World music

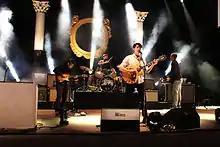
Vampire Weekend performing at Red Rocks Amphitheatre in 2013

Since the music industry established this term, the fuller scope of what an average music consumer defines as "world" music in today's market has grown to include various blends of ethnic music tradition, style and interpretation, and derivative world music genres have been coined to represent these hybrids, such as ethnic fusion and worldbeat. Good examples of hybrid, world fusion are the Irish-West African meld of Afro Celt Sound System, the pan-cultural sound of AO Music and the jazz / Finnish folk music of Värttinä, each of which bear tinges of contemporary, Western influence—an increasingly noticeable element in the expansion genres of world music. Worldbeat and ethnic fusion can also blend specific indigenous sounds with more blatant elements of Western pop. Good examples are Paul Simon's album "Graceland", on which South African mbaqanga music is heard; Peter Gabriel's work with Pakistani Sufi singer Nusrat Fateh Ali Khan; the Deep Forest project, in which vocal loops from West Africa are blended with Western, contemporary rhythmic textures and harmony structure; and the work of Mango, who combined pop and rock music with world elements.